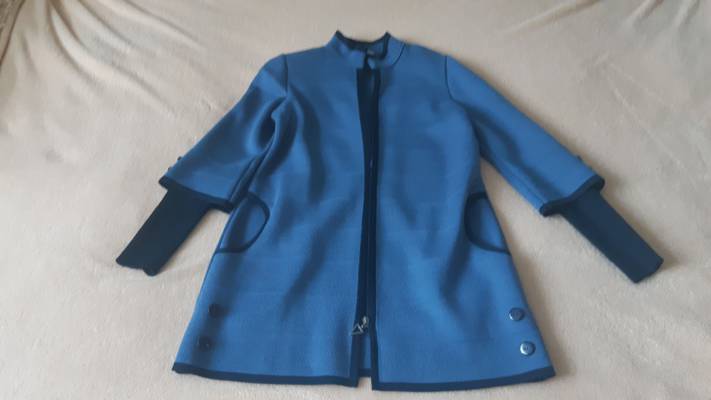
Waste category: clothes